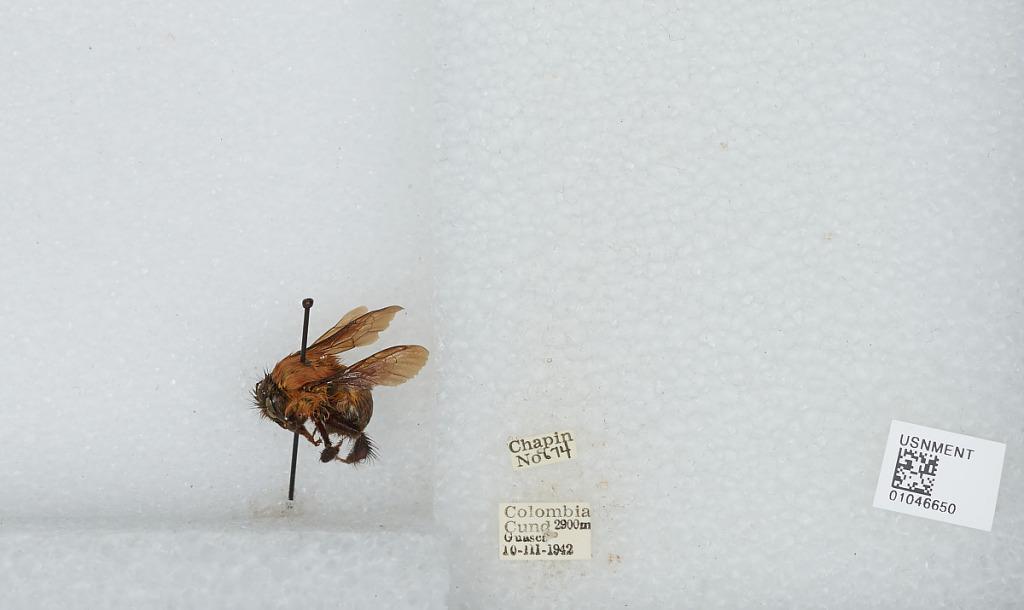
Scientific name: Bombus sp.
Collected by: Chapin
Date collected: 1942-3-10
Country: Colombia
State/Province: Cundinamarca
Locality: Guasca